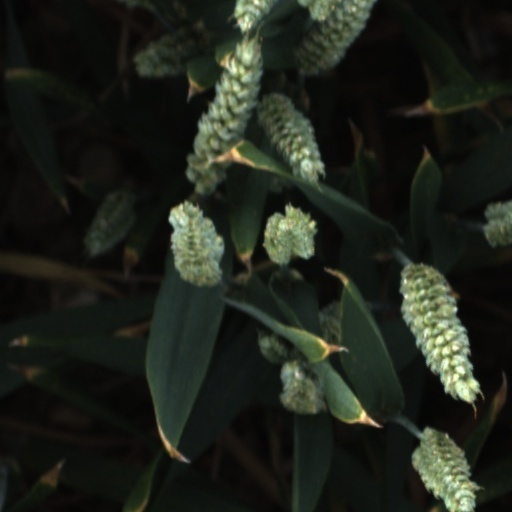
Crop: wheat